Corderie Royale

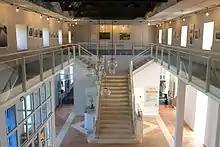
Municipal multimedia library

The building, whose restoration work was begun in 1976 and completed in 1988, made it possible to give the city the "National Grand Heritage Prize". Today, this imposing building houses important administrative and tertiary services: